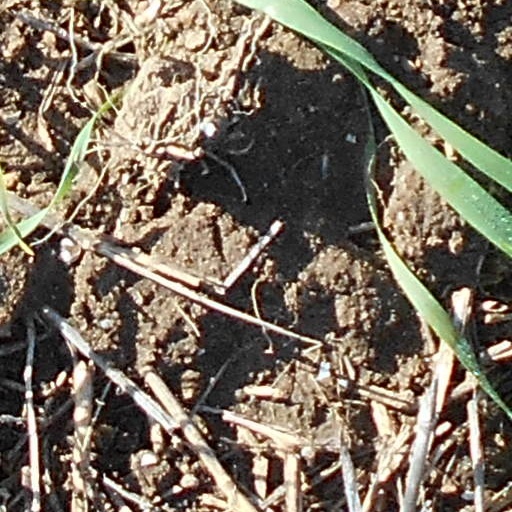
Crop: wheat